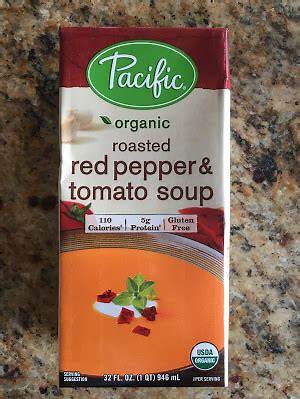
Waste category: cardboard